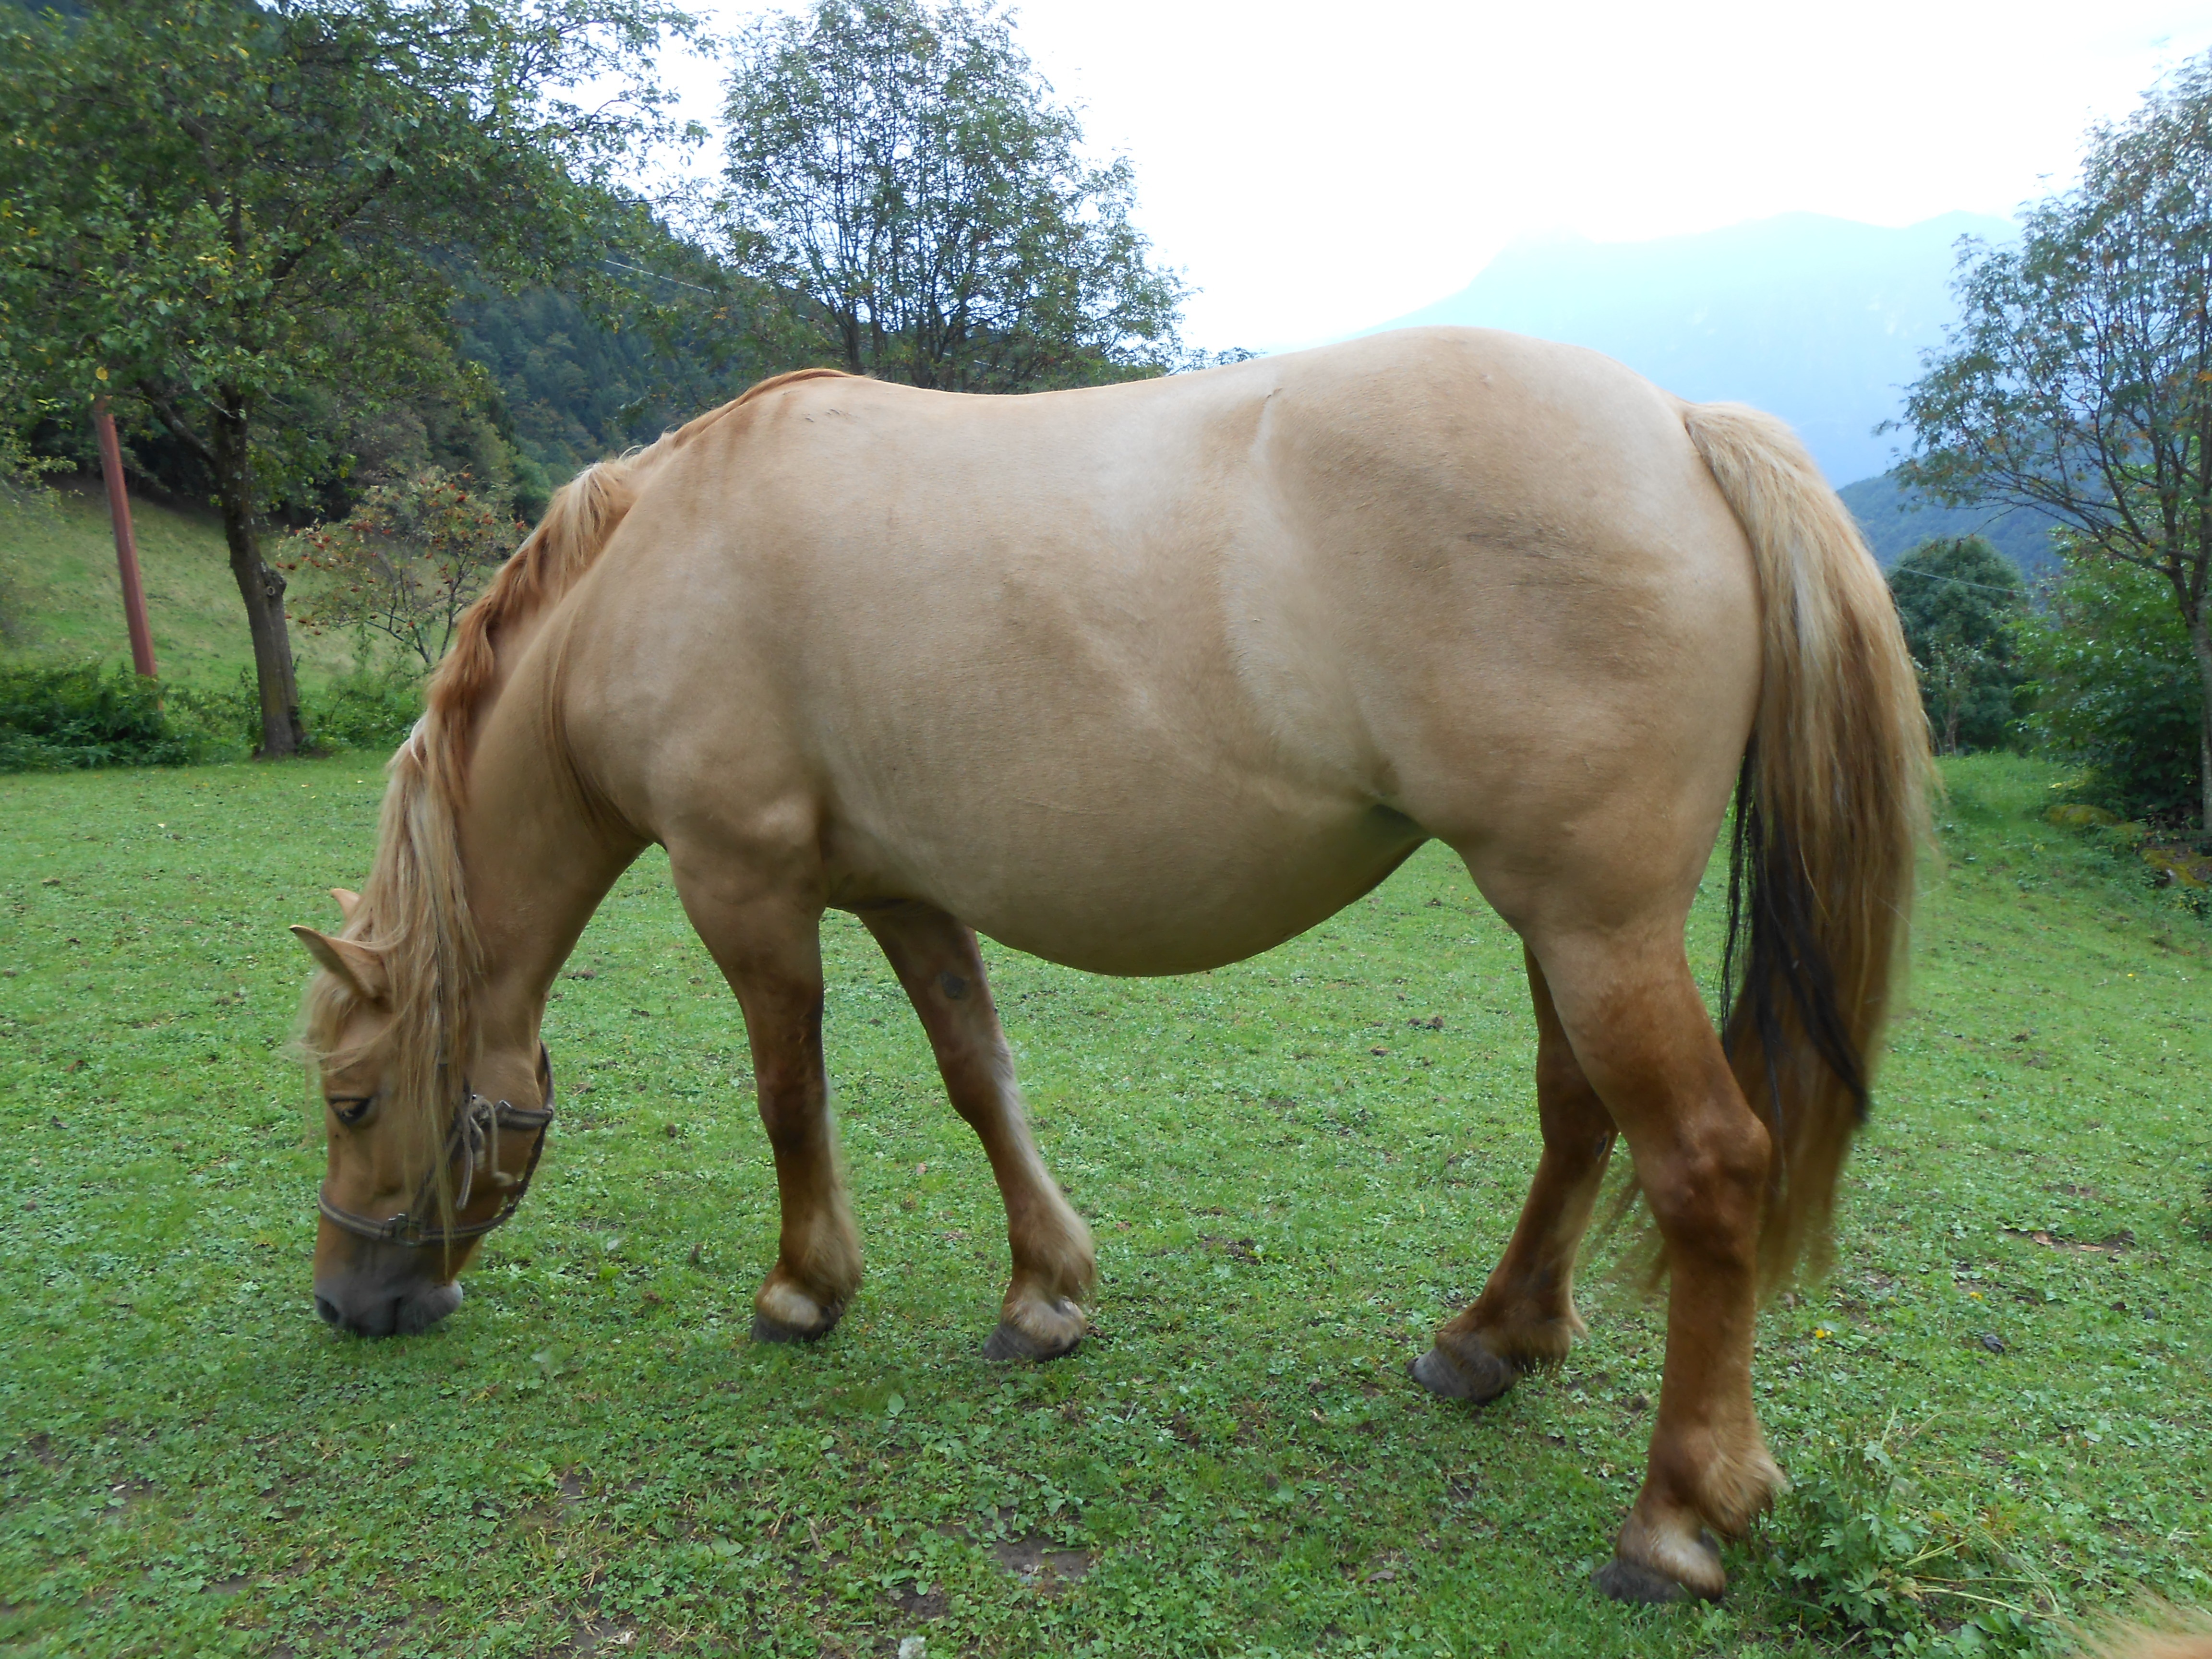
mountain, meadow, pasture, grazing, horse, mammal, stallion, mane, fauna, vertebrate, mare, pack animal, horse like mammal, mustang horse